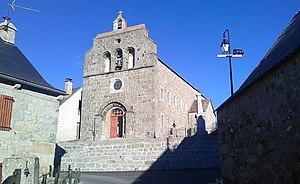
Église de l'Assomption-de-Marie de Malbouzon, commune de Prinsuéjols-Malbouzon, Lozère.
Malbouzon est une ancienne commune française, située dans le département de la Lozère en région Occitanie qui fusionne le 1ᵉʳ janvier 2017 avec Prinsuéjols au sein de la commune nouvelle de Prinsuéjols-Malbouzon. Ses habitants sont appelés les Malbouzonais.